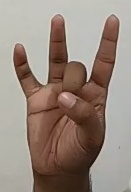
ASL sign: 8